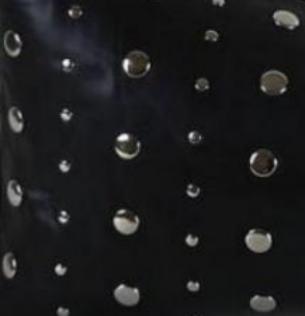
Texture: studded